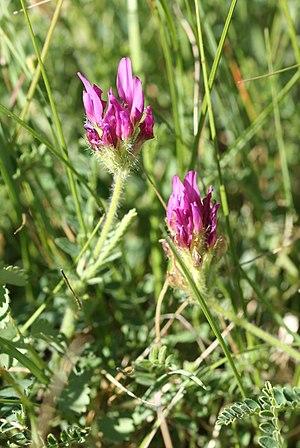
Astragale pourpre
Astragalus hypoglottis, l'astragale pourpre, est une espèce végétale de la famille des Fabaceae. Elle est originaire du sud-ouest de l'Europe.